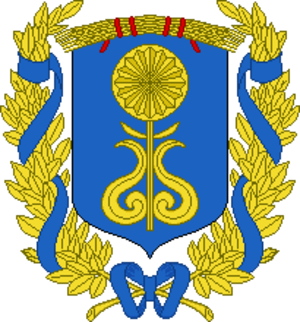
Mariinsk est une ville de l'oblast de Kemerovo, en Russie, et le centre administratif du raïon Mariinski. Sa population s'élevait à 40 287 habitants en 2013.